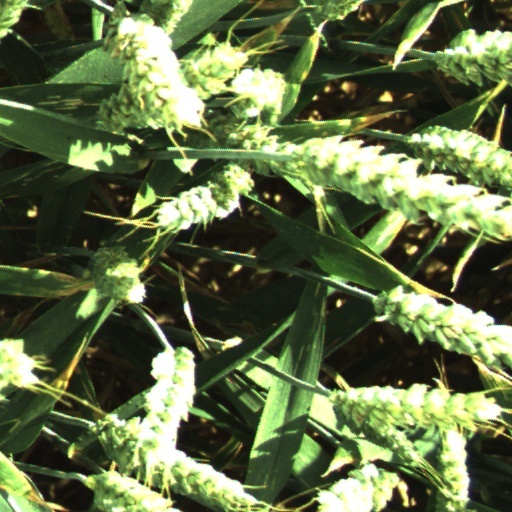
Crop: wheat